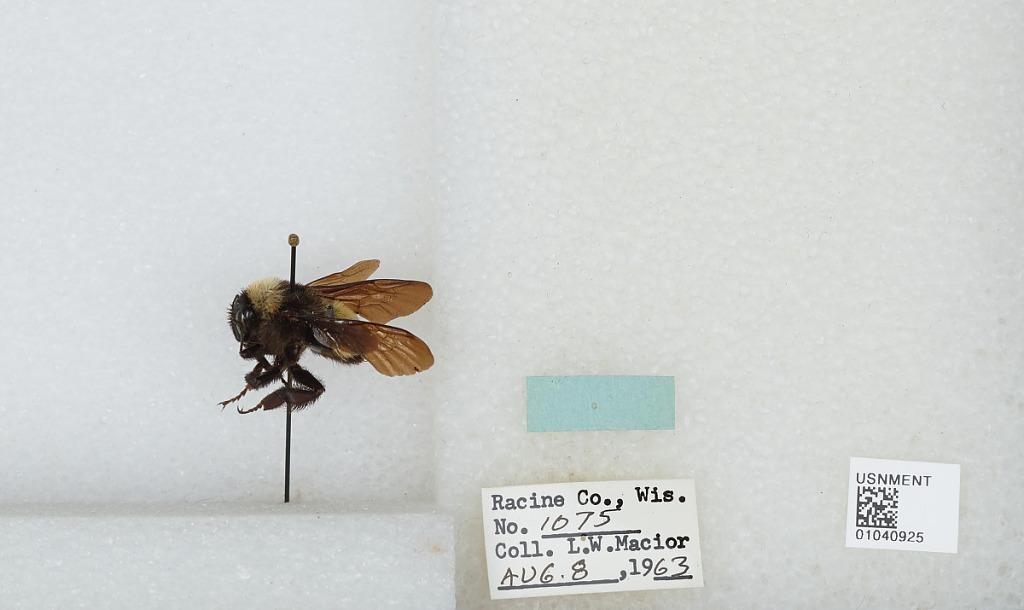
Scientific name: Bombus (Fervidobombus) pensylvanicus pensylvanicus (De Geer)
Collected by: L. Macior
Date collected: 1963-8-8
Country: United States
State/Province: Wisconsin
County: Racine
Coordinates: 42.78, -87.76